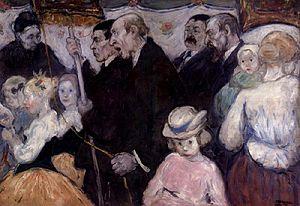
Iso Rae est une peintre et dessinatrice impressionniste australienne.